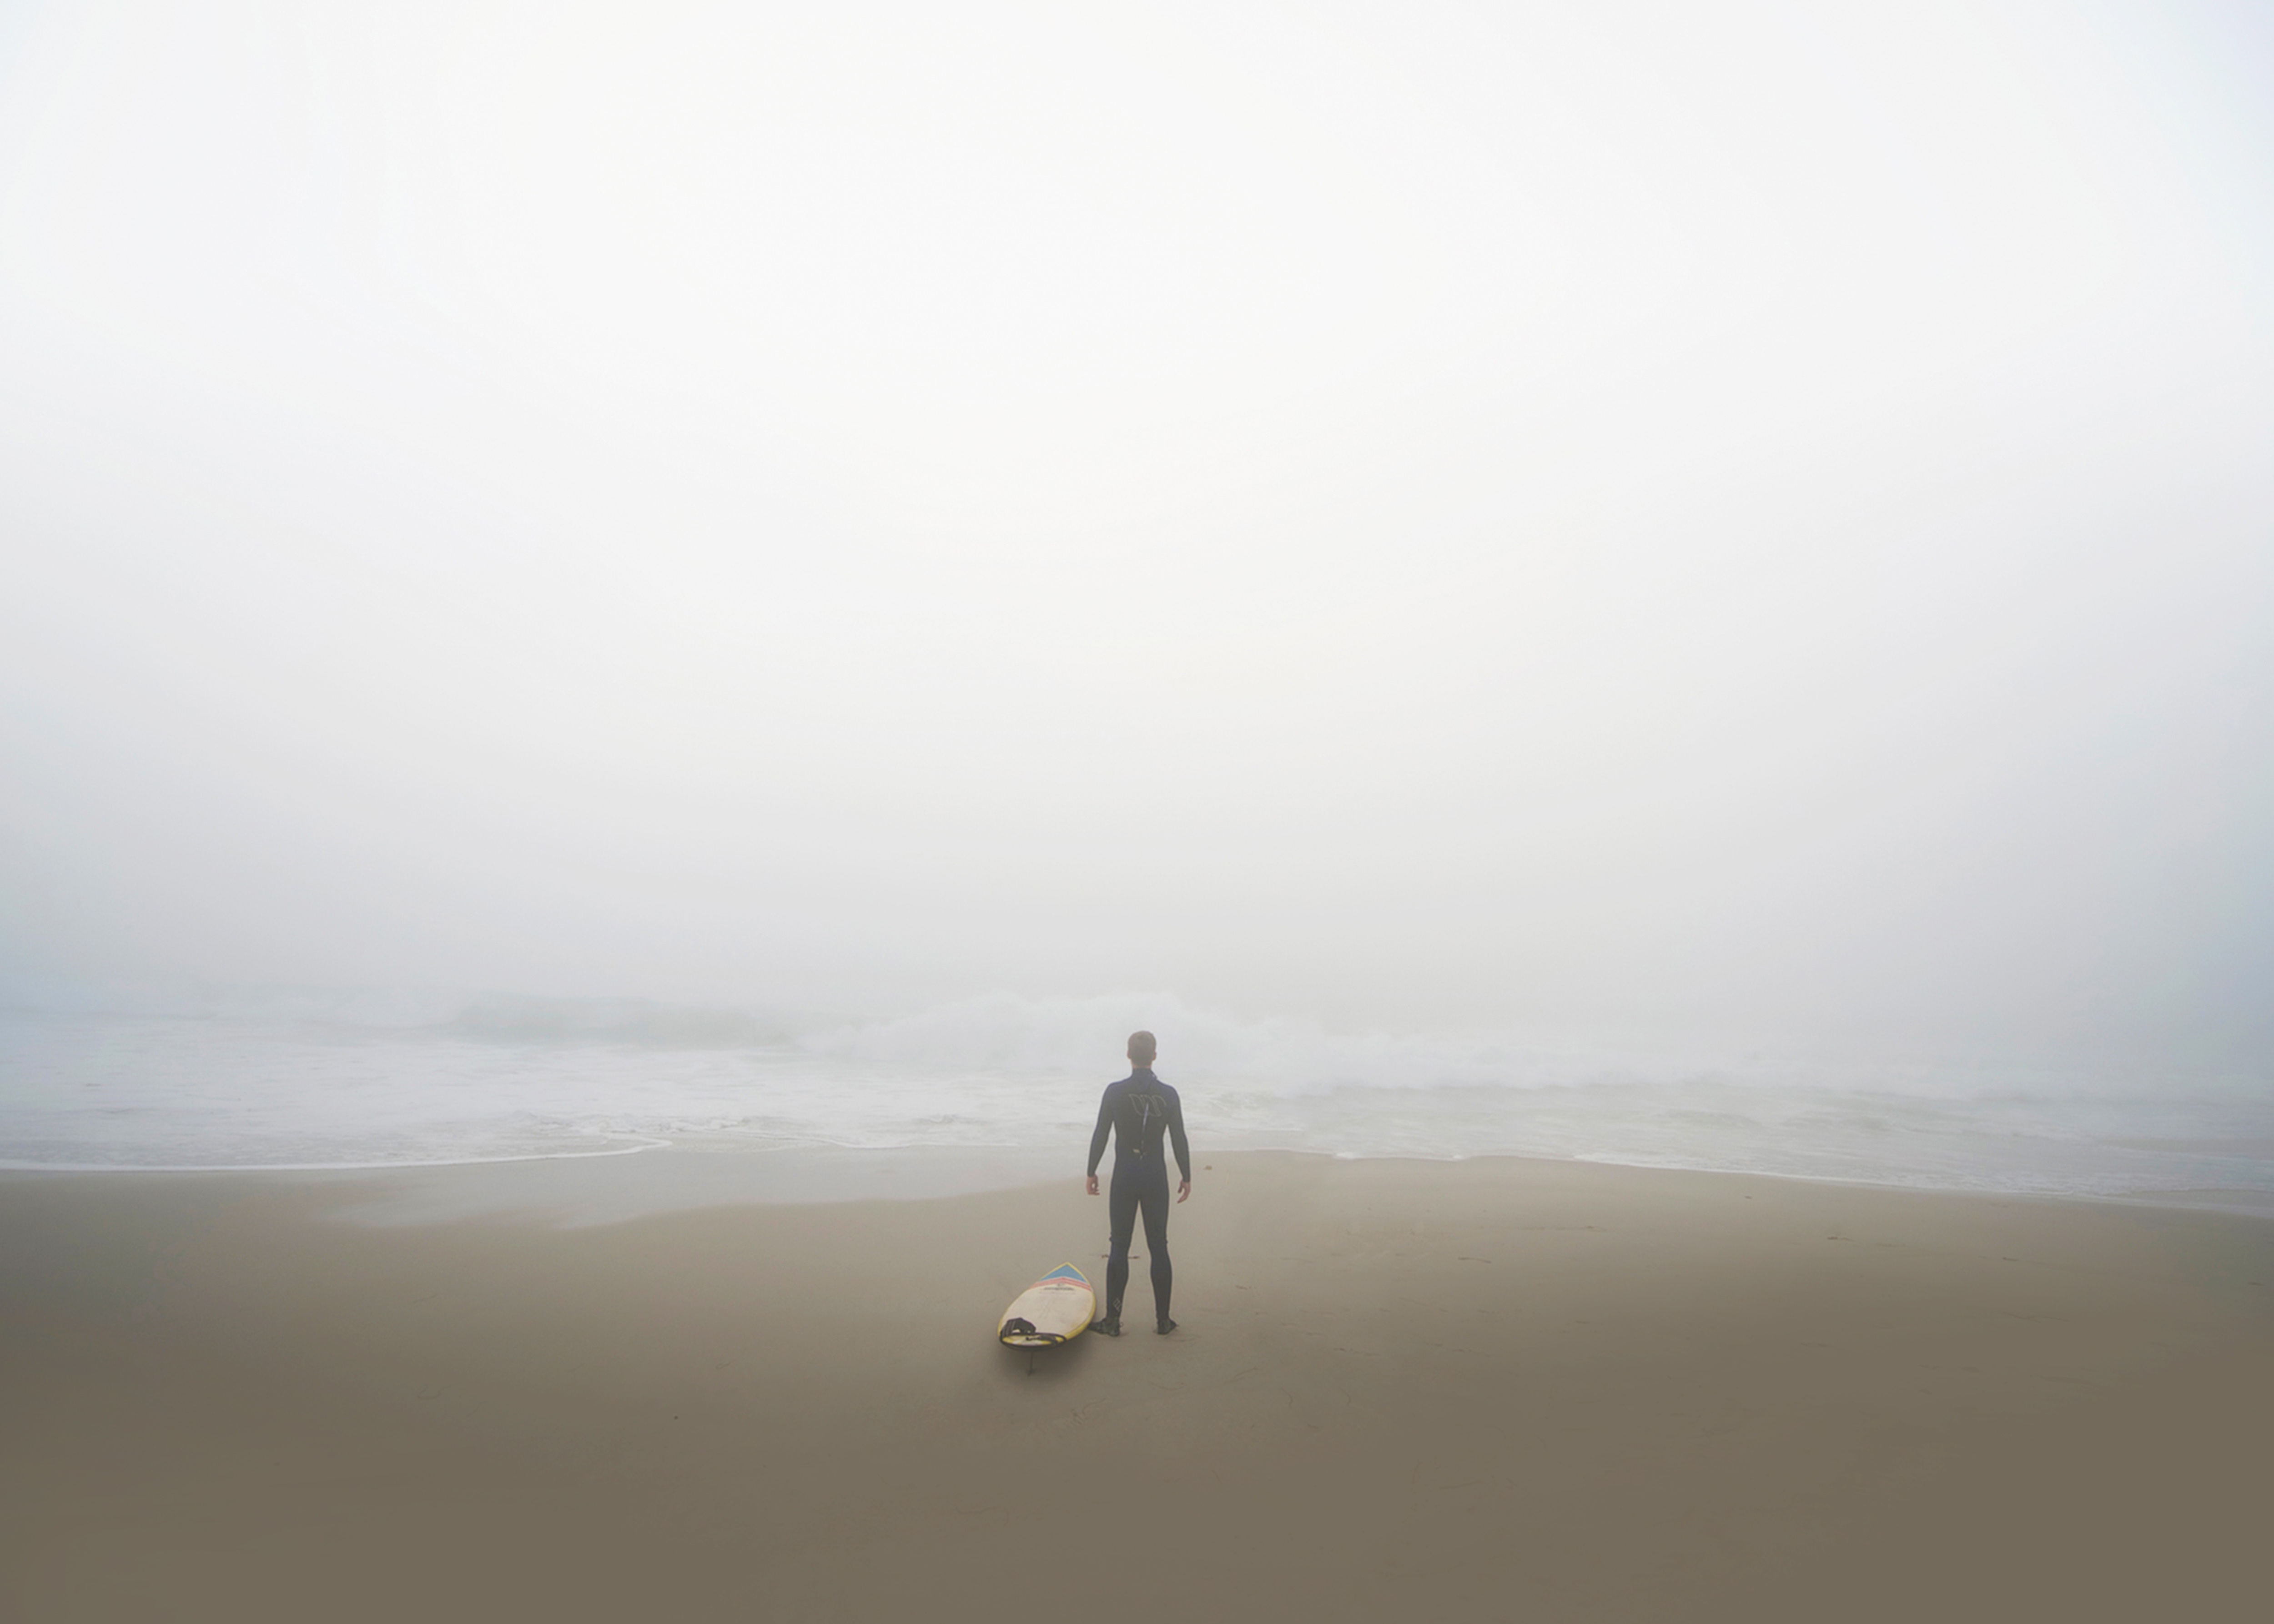
beach, sea, coast, sand, ocean, horizon, fog, mist, sunlight, morning, wave, weather, haze, natural environment, atmospheric phenomenon